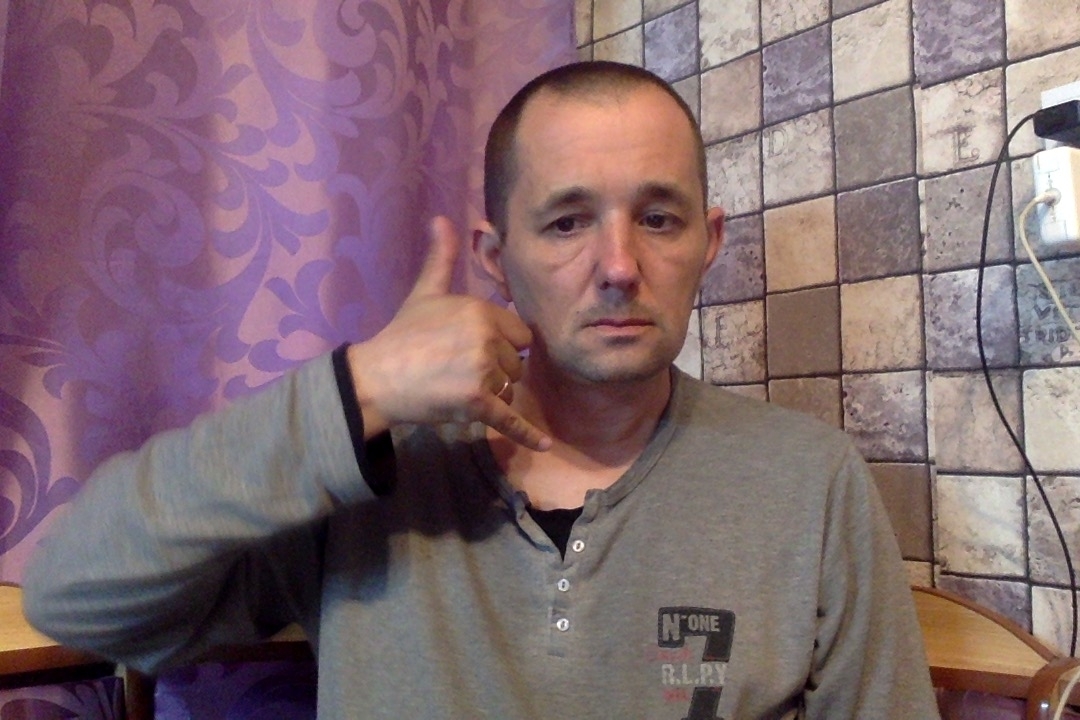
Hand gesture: call